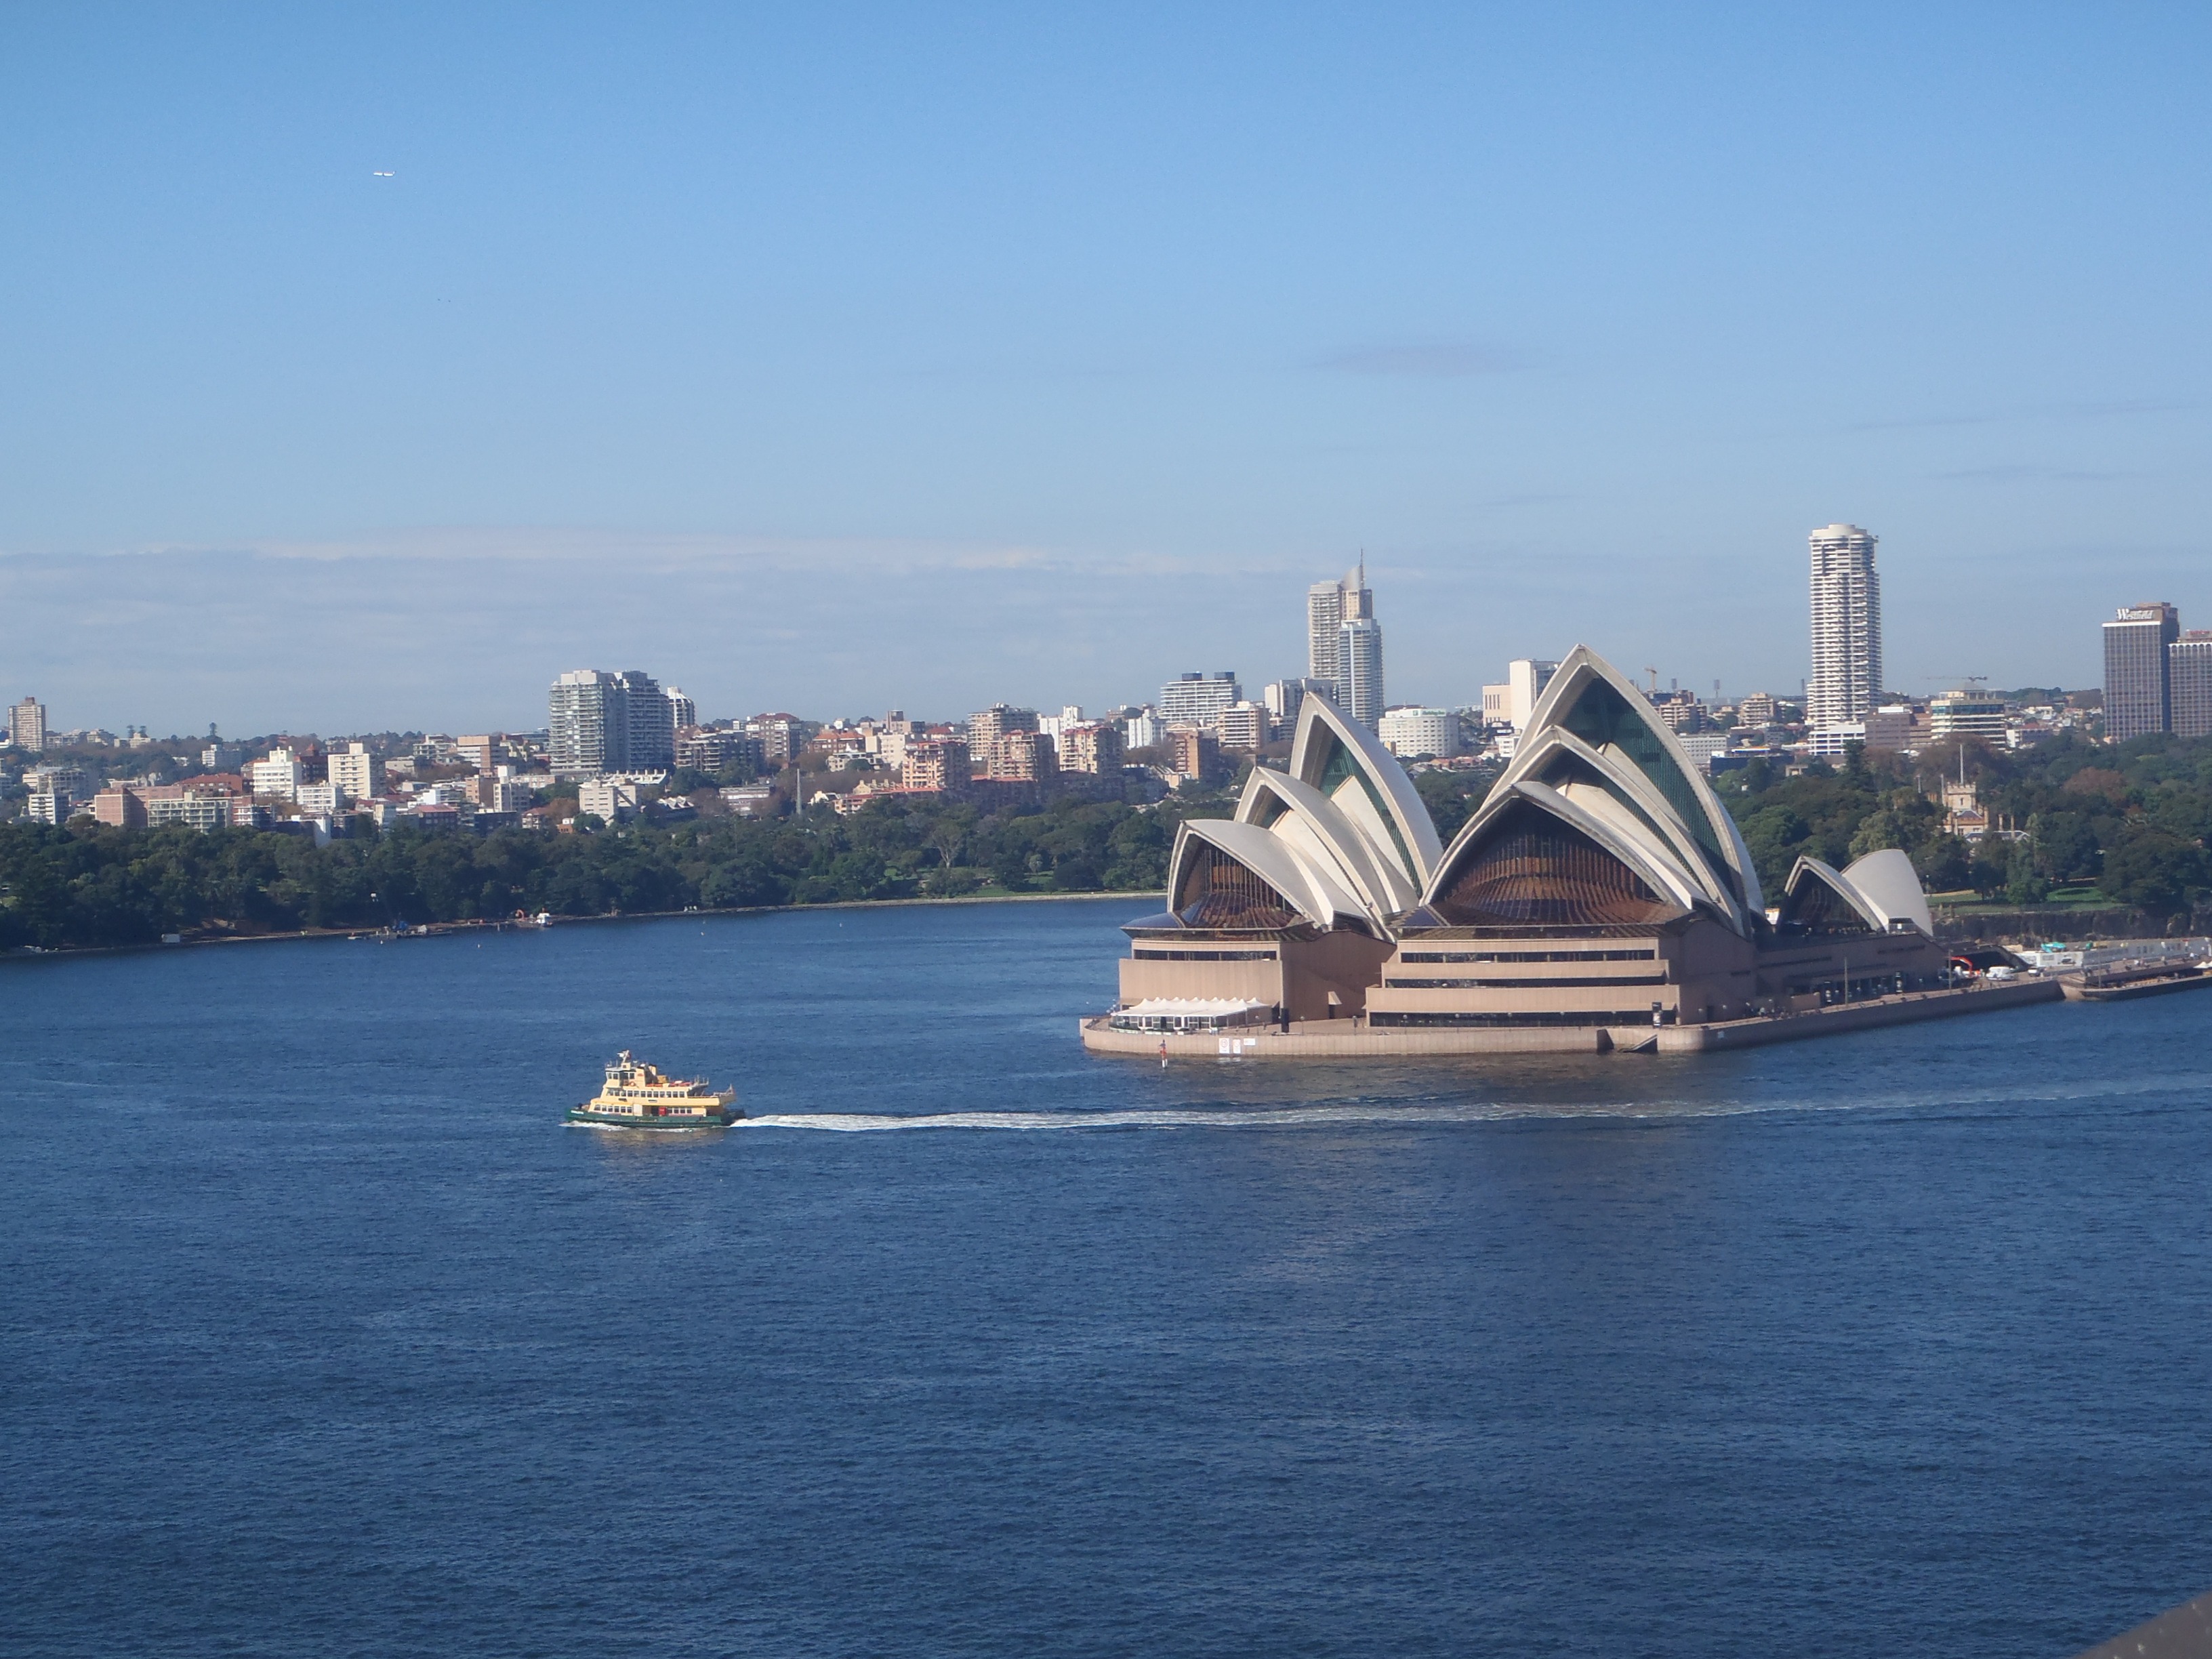
sea, coast, boat, ship, vacation, vehicle, bay, harbor, sydney opera house, australia, ferry, watercraft, cruise ship, passenger ship, sydney harbour, sydney opera